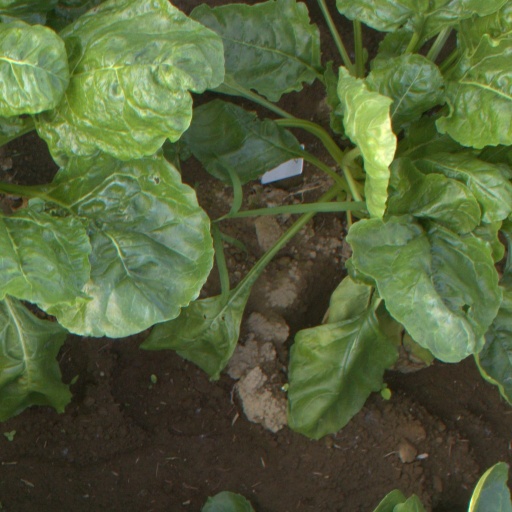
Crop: sugar beet